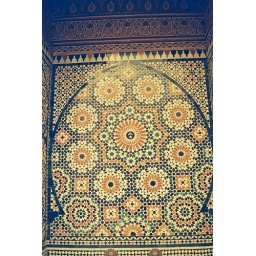
Tiled wall for a water fountain in the Dar Mnebbi and the Marrakesh museum.